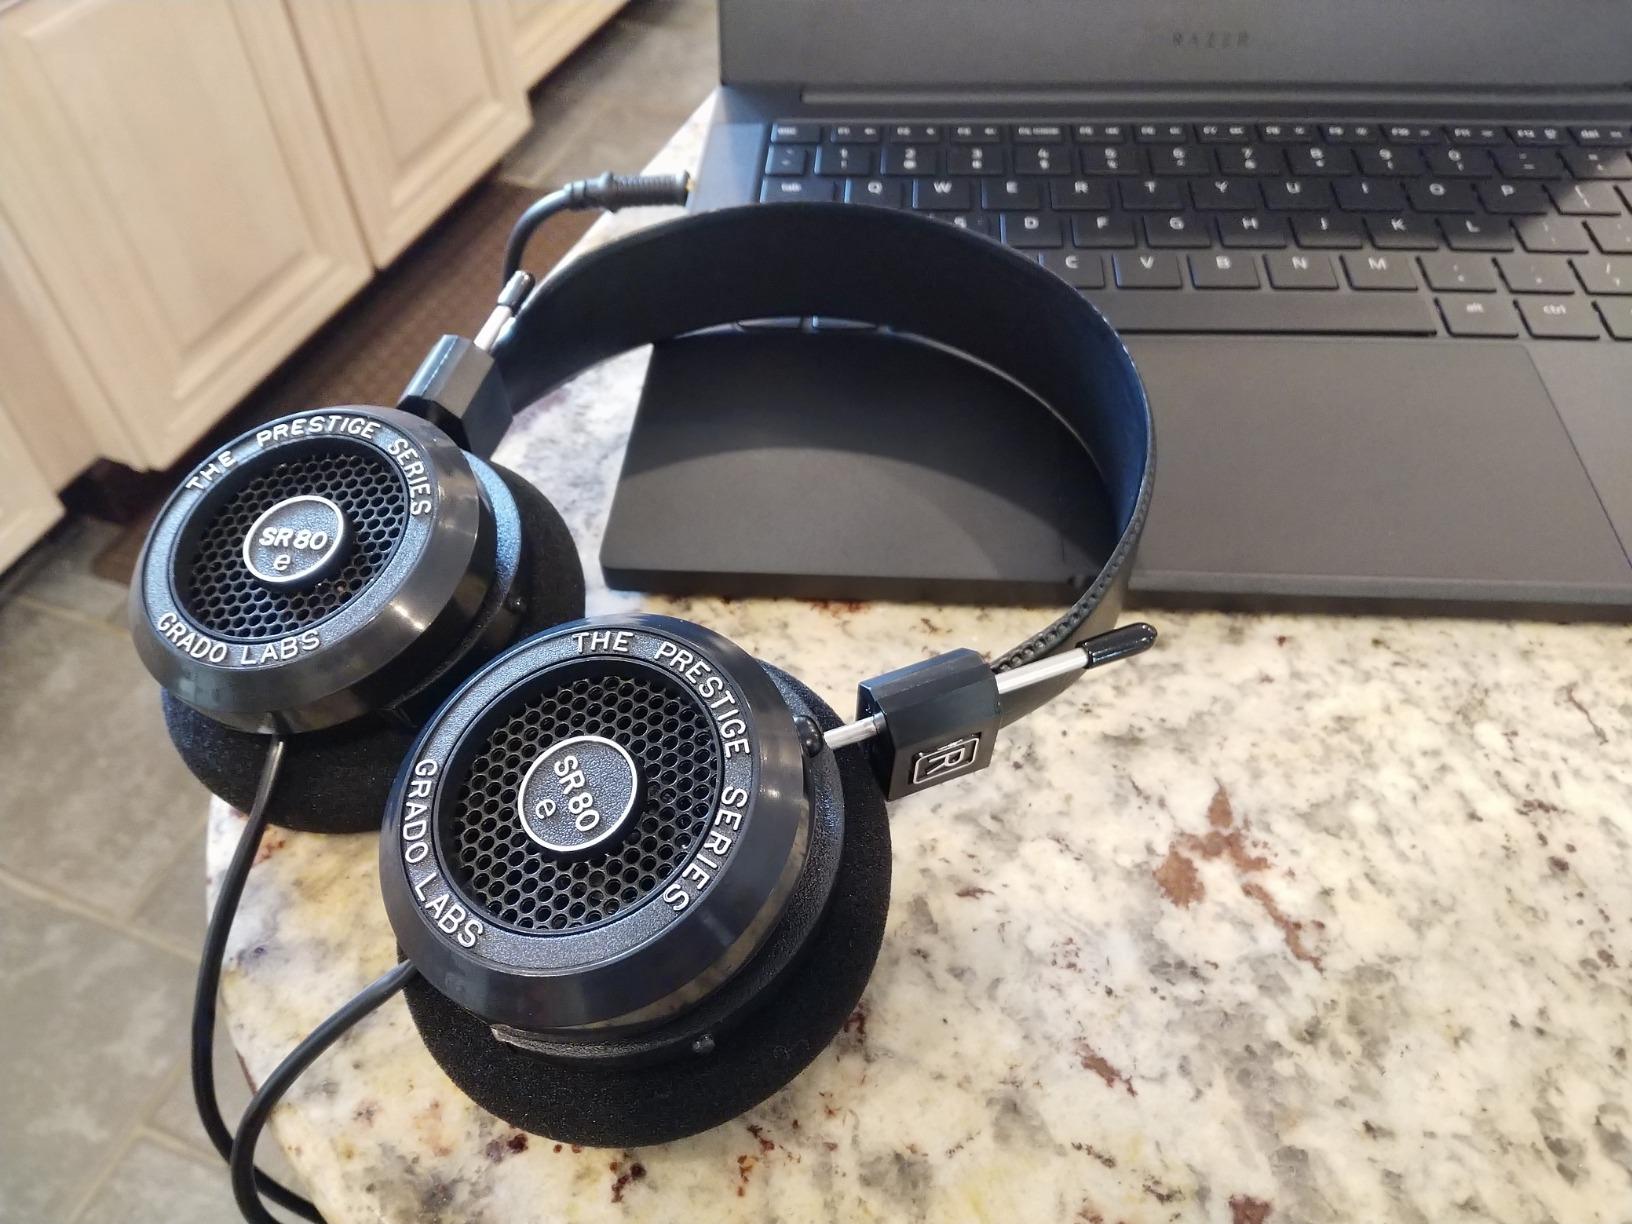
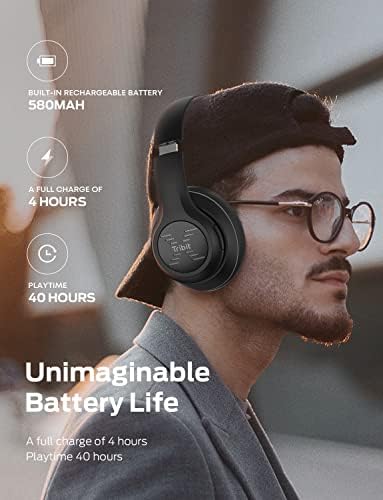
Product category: headphones
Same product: no